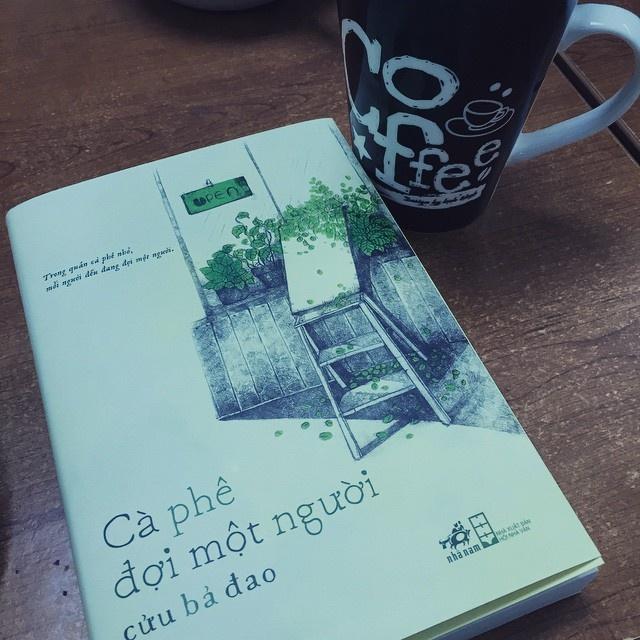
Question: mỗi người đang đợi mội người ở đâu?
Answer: ở trong quán cà phê nhỏ